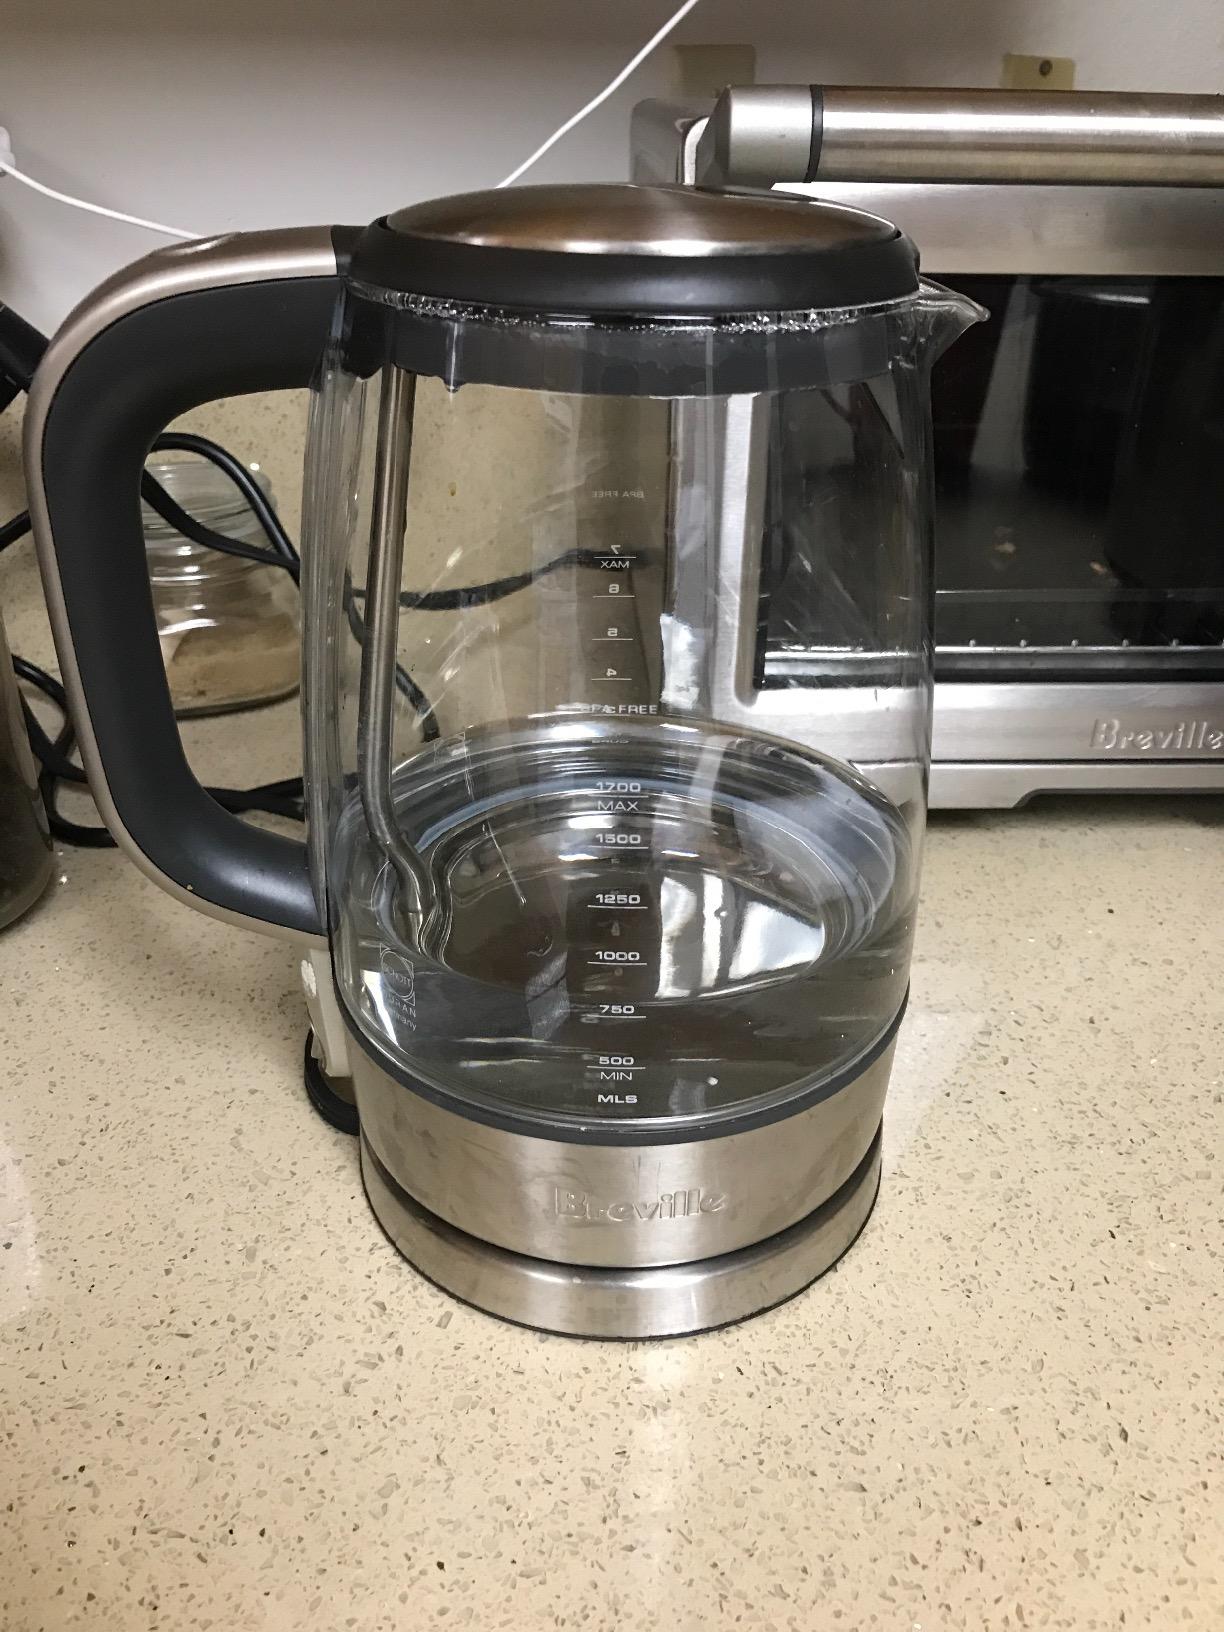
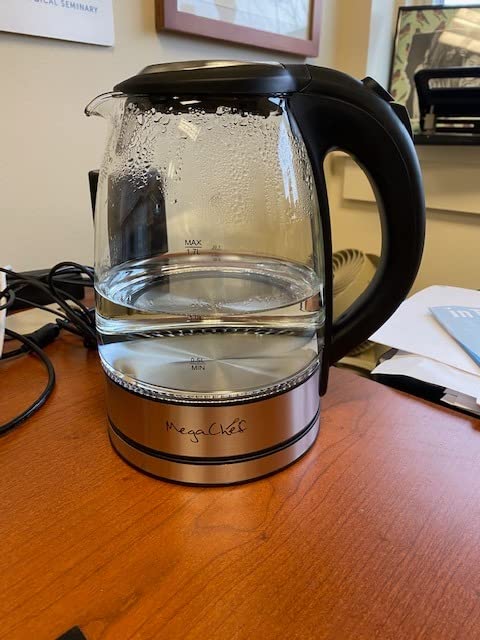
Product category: items_kettle
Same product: no